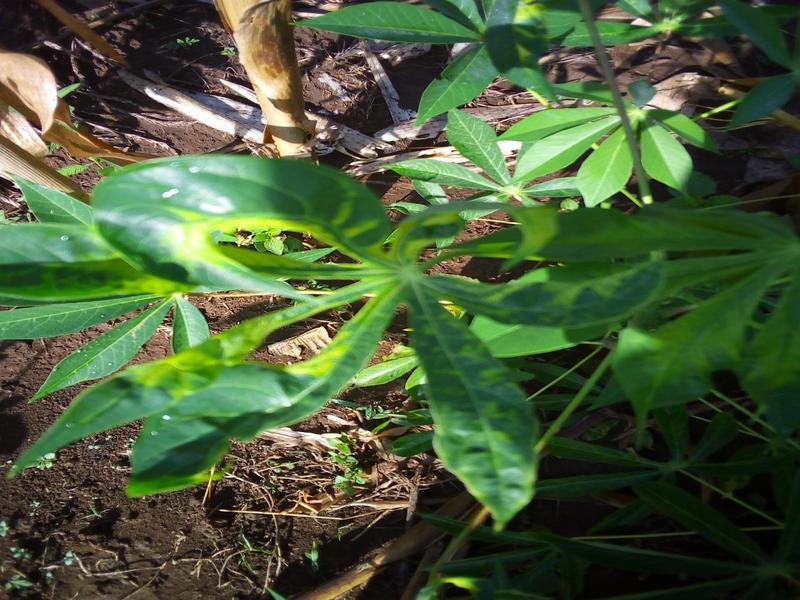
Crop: cassava
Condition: mosaic_disease